Nixie Labs Nixie

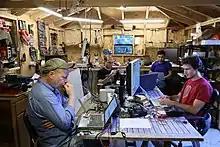
Nixie prototyping workshop (2014)

According to "Wired", the first Nixie prototype was built by Christoph Kohstall. After tinkering with a quadcopter that he received as a gift, Kohstall built a drone model of eyeglasses with propellers, as well as a prototype that could dive underwater and then reemerge from under the surface. To better address the poor usability of quadcopters, he then had an idea to create a "flying wristband" with a camera. Kohstall's partner Jelena Jovanovic was involved in creating the first prototype and later became the project manager. Together with Michael Niedermayr, Kohstall and Jovanovic entered the 2014 Intel's "Make It Wearable" competition as team Nixie led by Kohstall. Once the team became a finalist on September 3, 2014, Nixie received significant amount of attention, and > 5.9 million views on YouTube. As one of ten competition finalists, the team was provided with mentorship, design assistance, technical support, and $50,000 for further development. The team presented the final prototype at the Intel "Make It Wearable Challenge Finale" on November 3, 2014, winning the $500,000 seed funding grand prize to develop the prototype into a product. In their second interview with "Wired", the developers indicated that their primary goals for improving the drone were optimizing propellers, motors, and object navigation, as well as miniaturisation of Nixie.